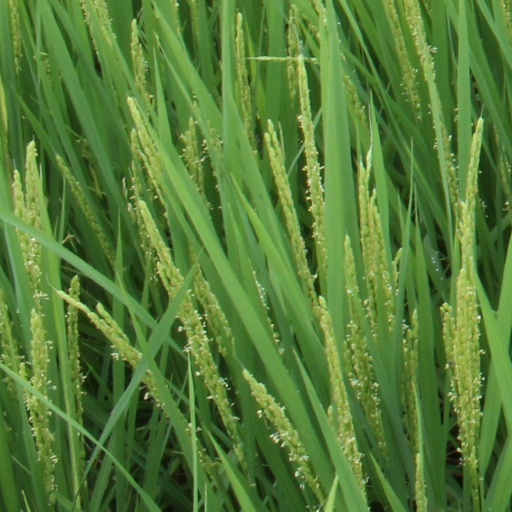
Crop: rice